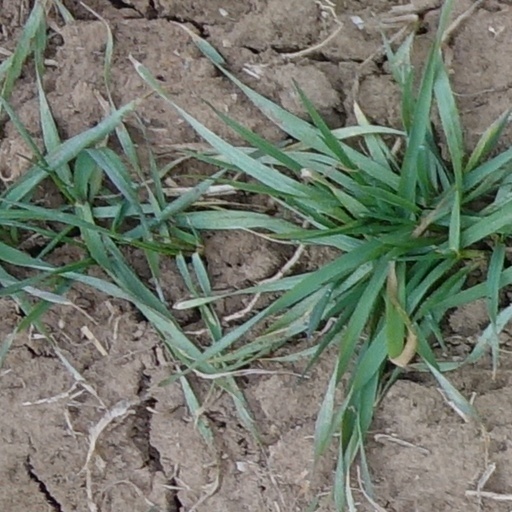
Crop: wheat